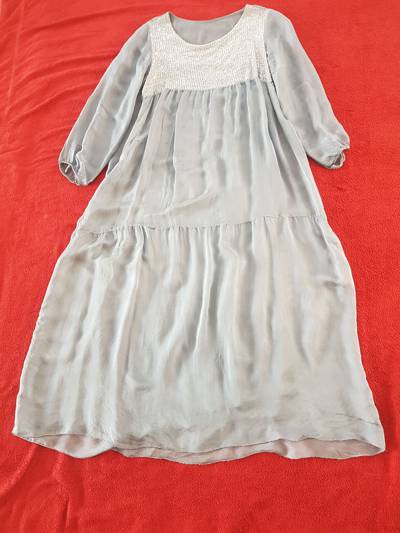
Waste category: clothes